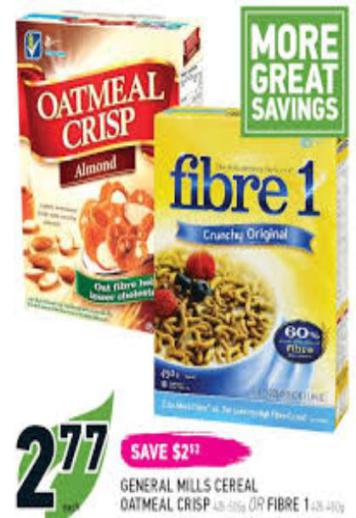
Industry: Food